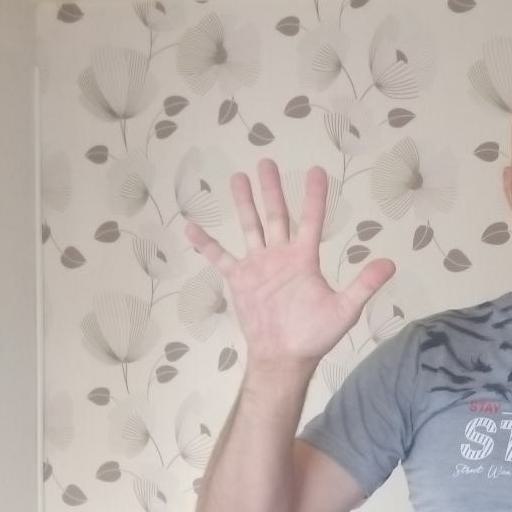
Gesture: palm